Zrinski Bridge

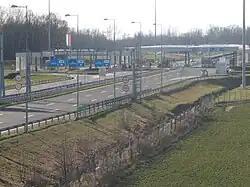
Goričan/Letenye border crossing adjacent to the Zrinski Bridge

The Zrinski Bridge/Zrínyi Bridge connects the Croatian A4 and the Hungarian M7 motorways, spanning the river Mura. As it also spans Hungarian–Croatian border, a border checkpoint is situated adjacent to the bridge, on the north bank. The bridge is located between Goričan interchange of the A4 motorway and the M70 motorway interchange of the M7. The bridge is a part of a major north–south transportation corridor in Croatia and Hungary and a part of European routes E65 and E71 as well as the Pan-European corridor Vb.